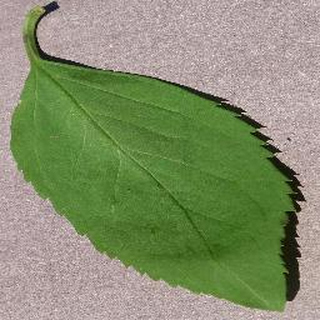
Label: healthy_cherry